Toucan barbet

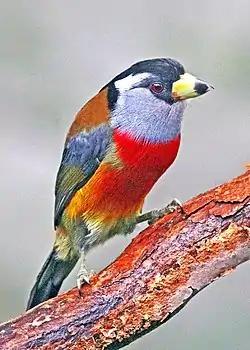
Northwest Ecuador

The toucan barbet is a medium-sized robust barbet, of long and weighing . The beak is robust with a yellow maxilla and a light green mandible, both with dark ends. It is pronged at the end, though the prongs are not noticeable in the field. The plumage is colourful and includes a black crown, "mask", and thin cervical collar. The species has long occipital feathers and a conspicuous white stripe behind the eyes, which has a bright red-colored iris. The nape of the neck is golden-brown and becomes yellow towards the rump. The throat, upper breast, and sides of the nape are grayish-blue. The lower breast and middle belly are bright red, while the lower belly is yellowish green. The wings and tail are grey. The subspecies "S. r. caucae" is very similar to the nominate race, but has less extensive red on the breast.